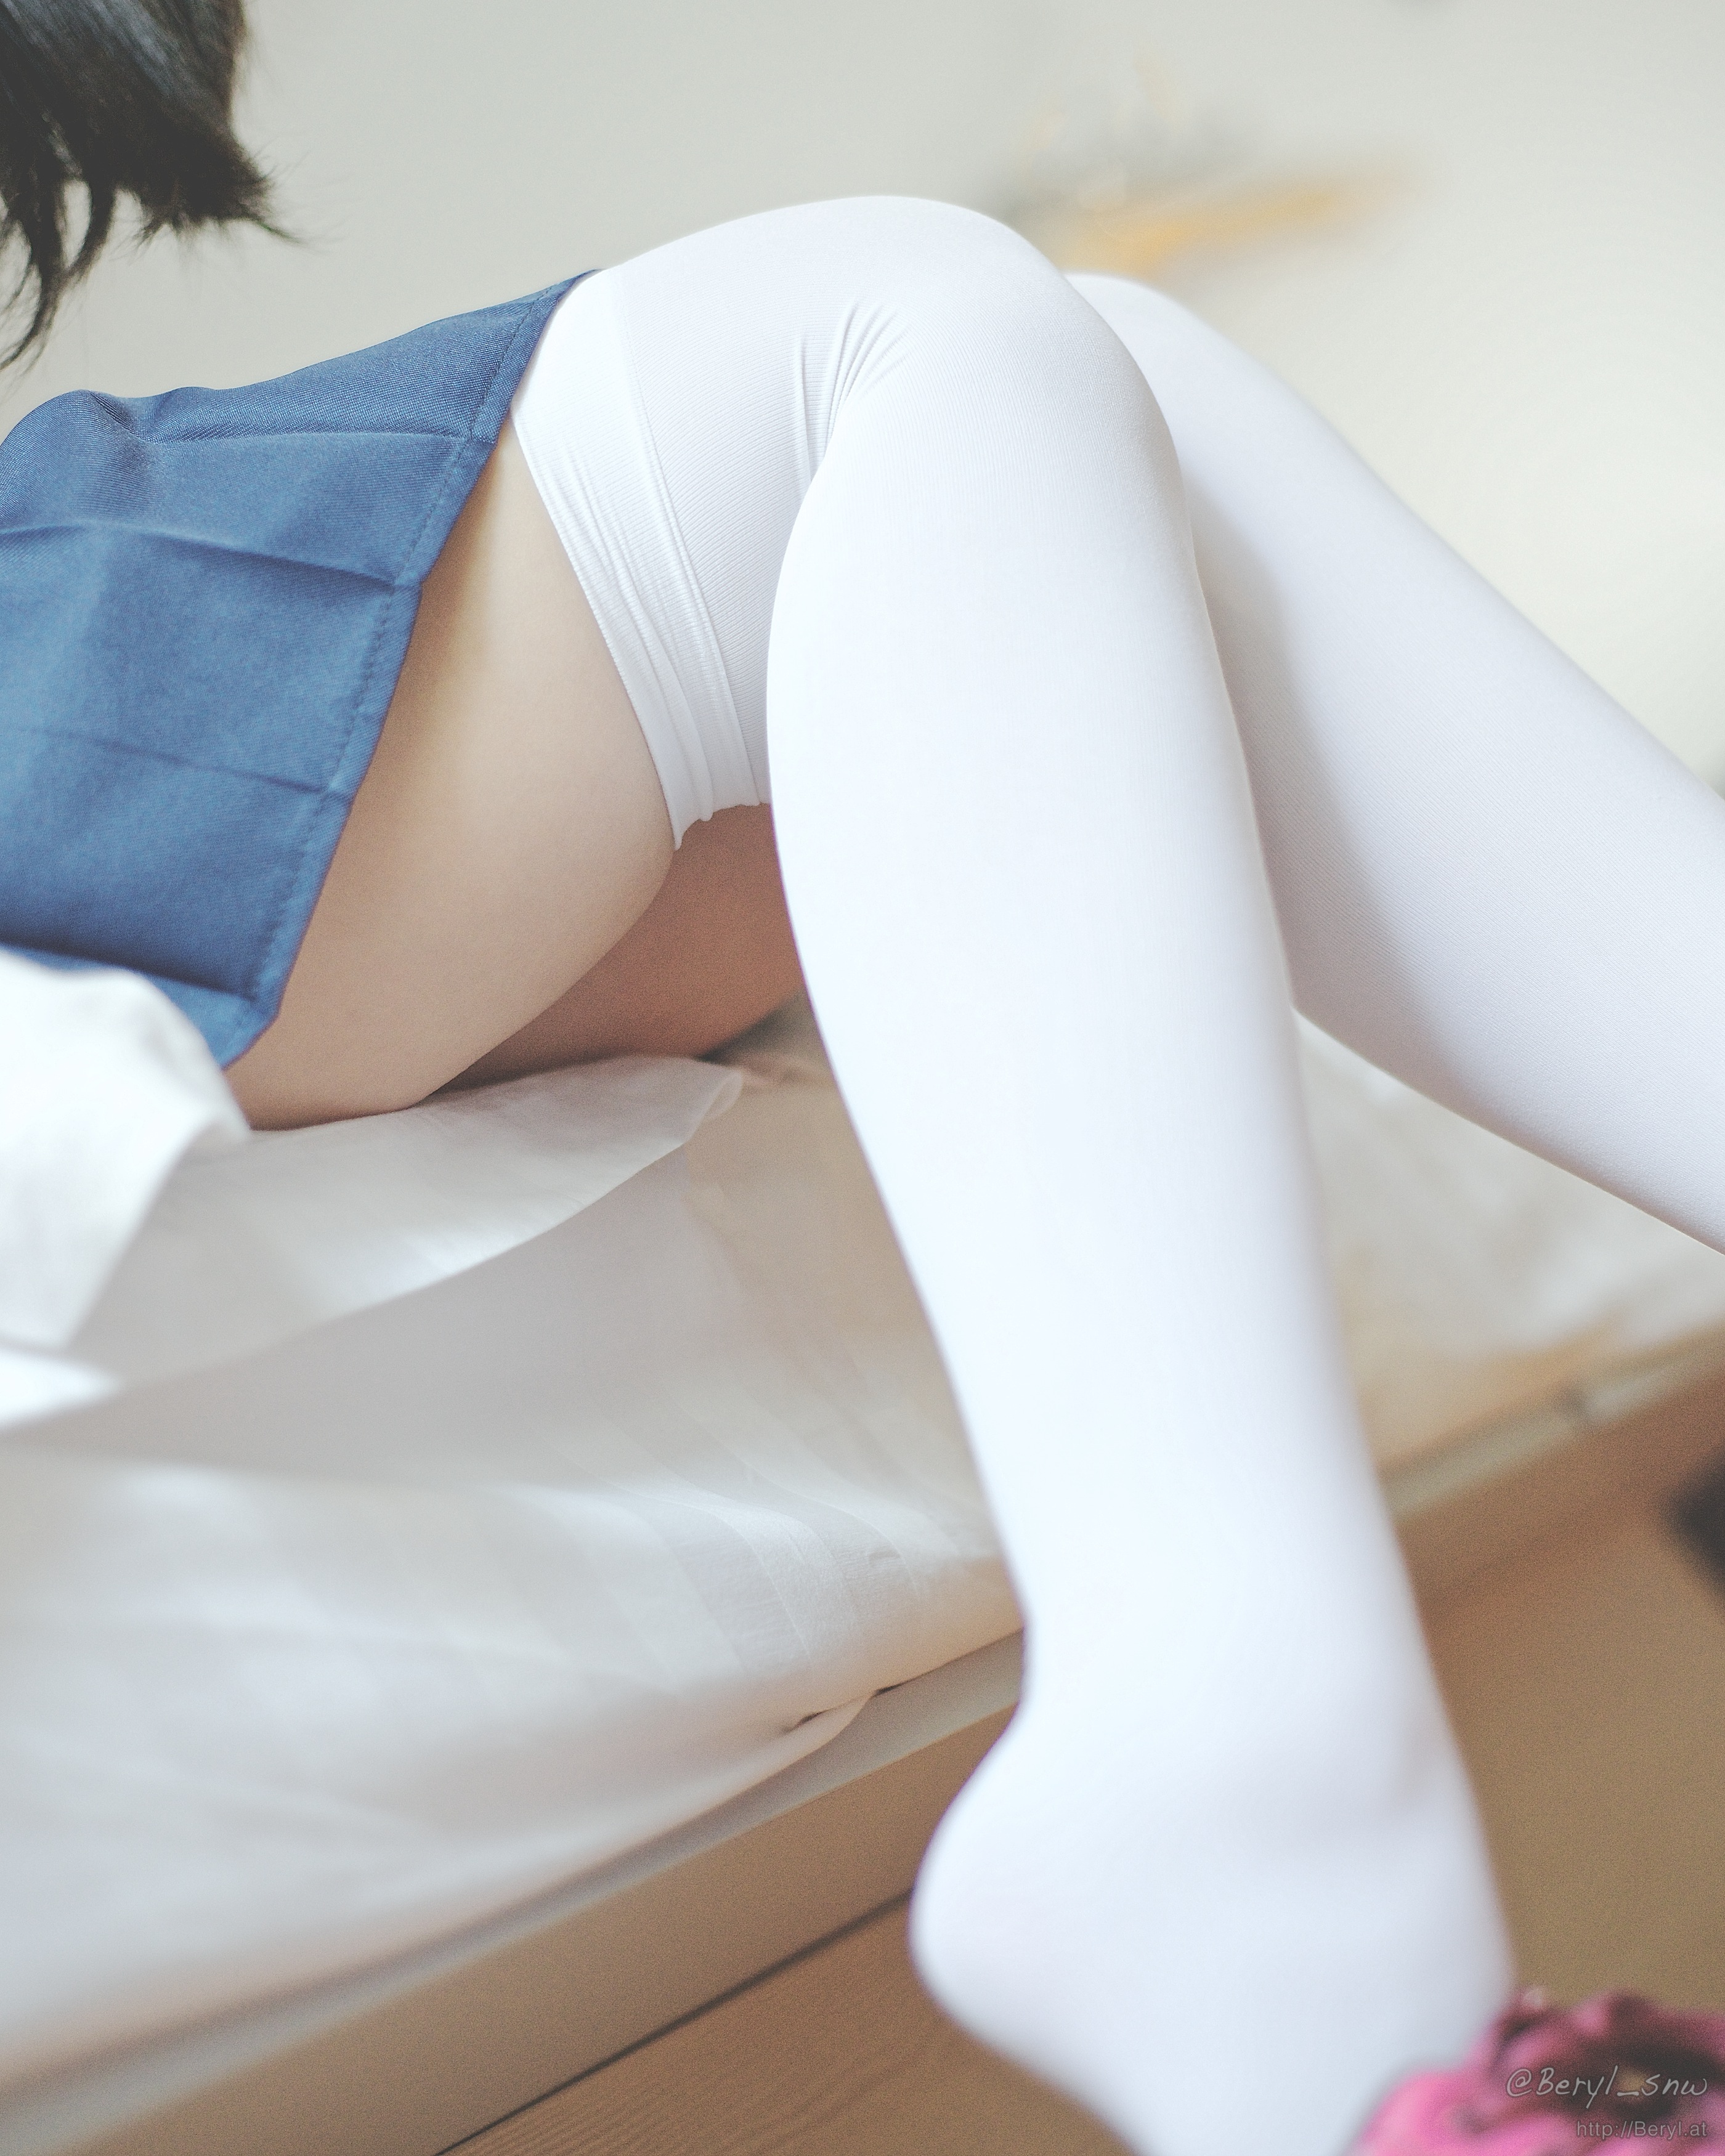
light, girl, white, feet, leg, portrait, nikon, clothing, room, arm, human body, textile, 50mm, bed, legs, thigh, faceless, soft, skirt, socks, tights, kneesocks, teenage, knee, longsocks, d800e, afnikkor50mmf18d, opaque, stocking, abdomen, undergarment, active undergarment